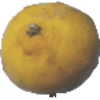
Label: lemon